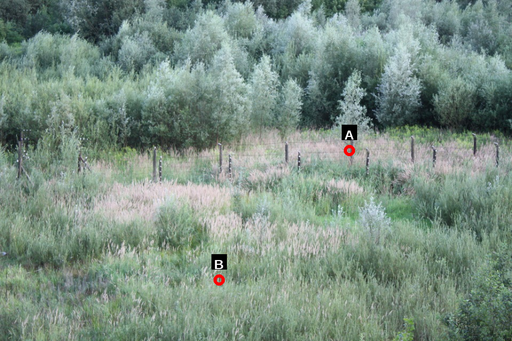
Question: Two points are circled on the image, labeled by A and B beside each circle. Which point is closer to the camera?
Select from the following choices.
(A) A is closer
(B) B is closer
Answer: B